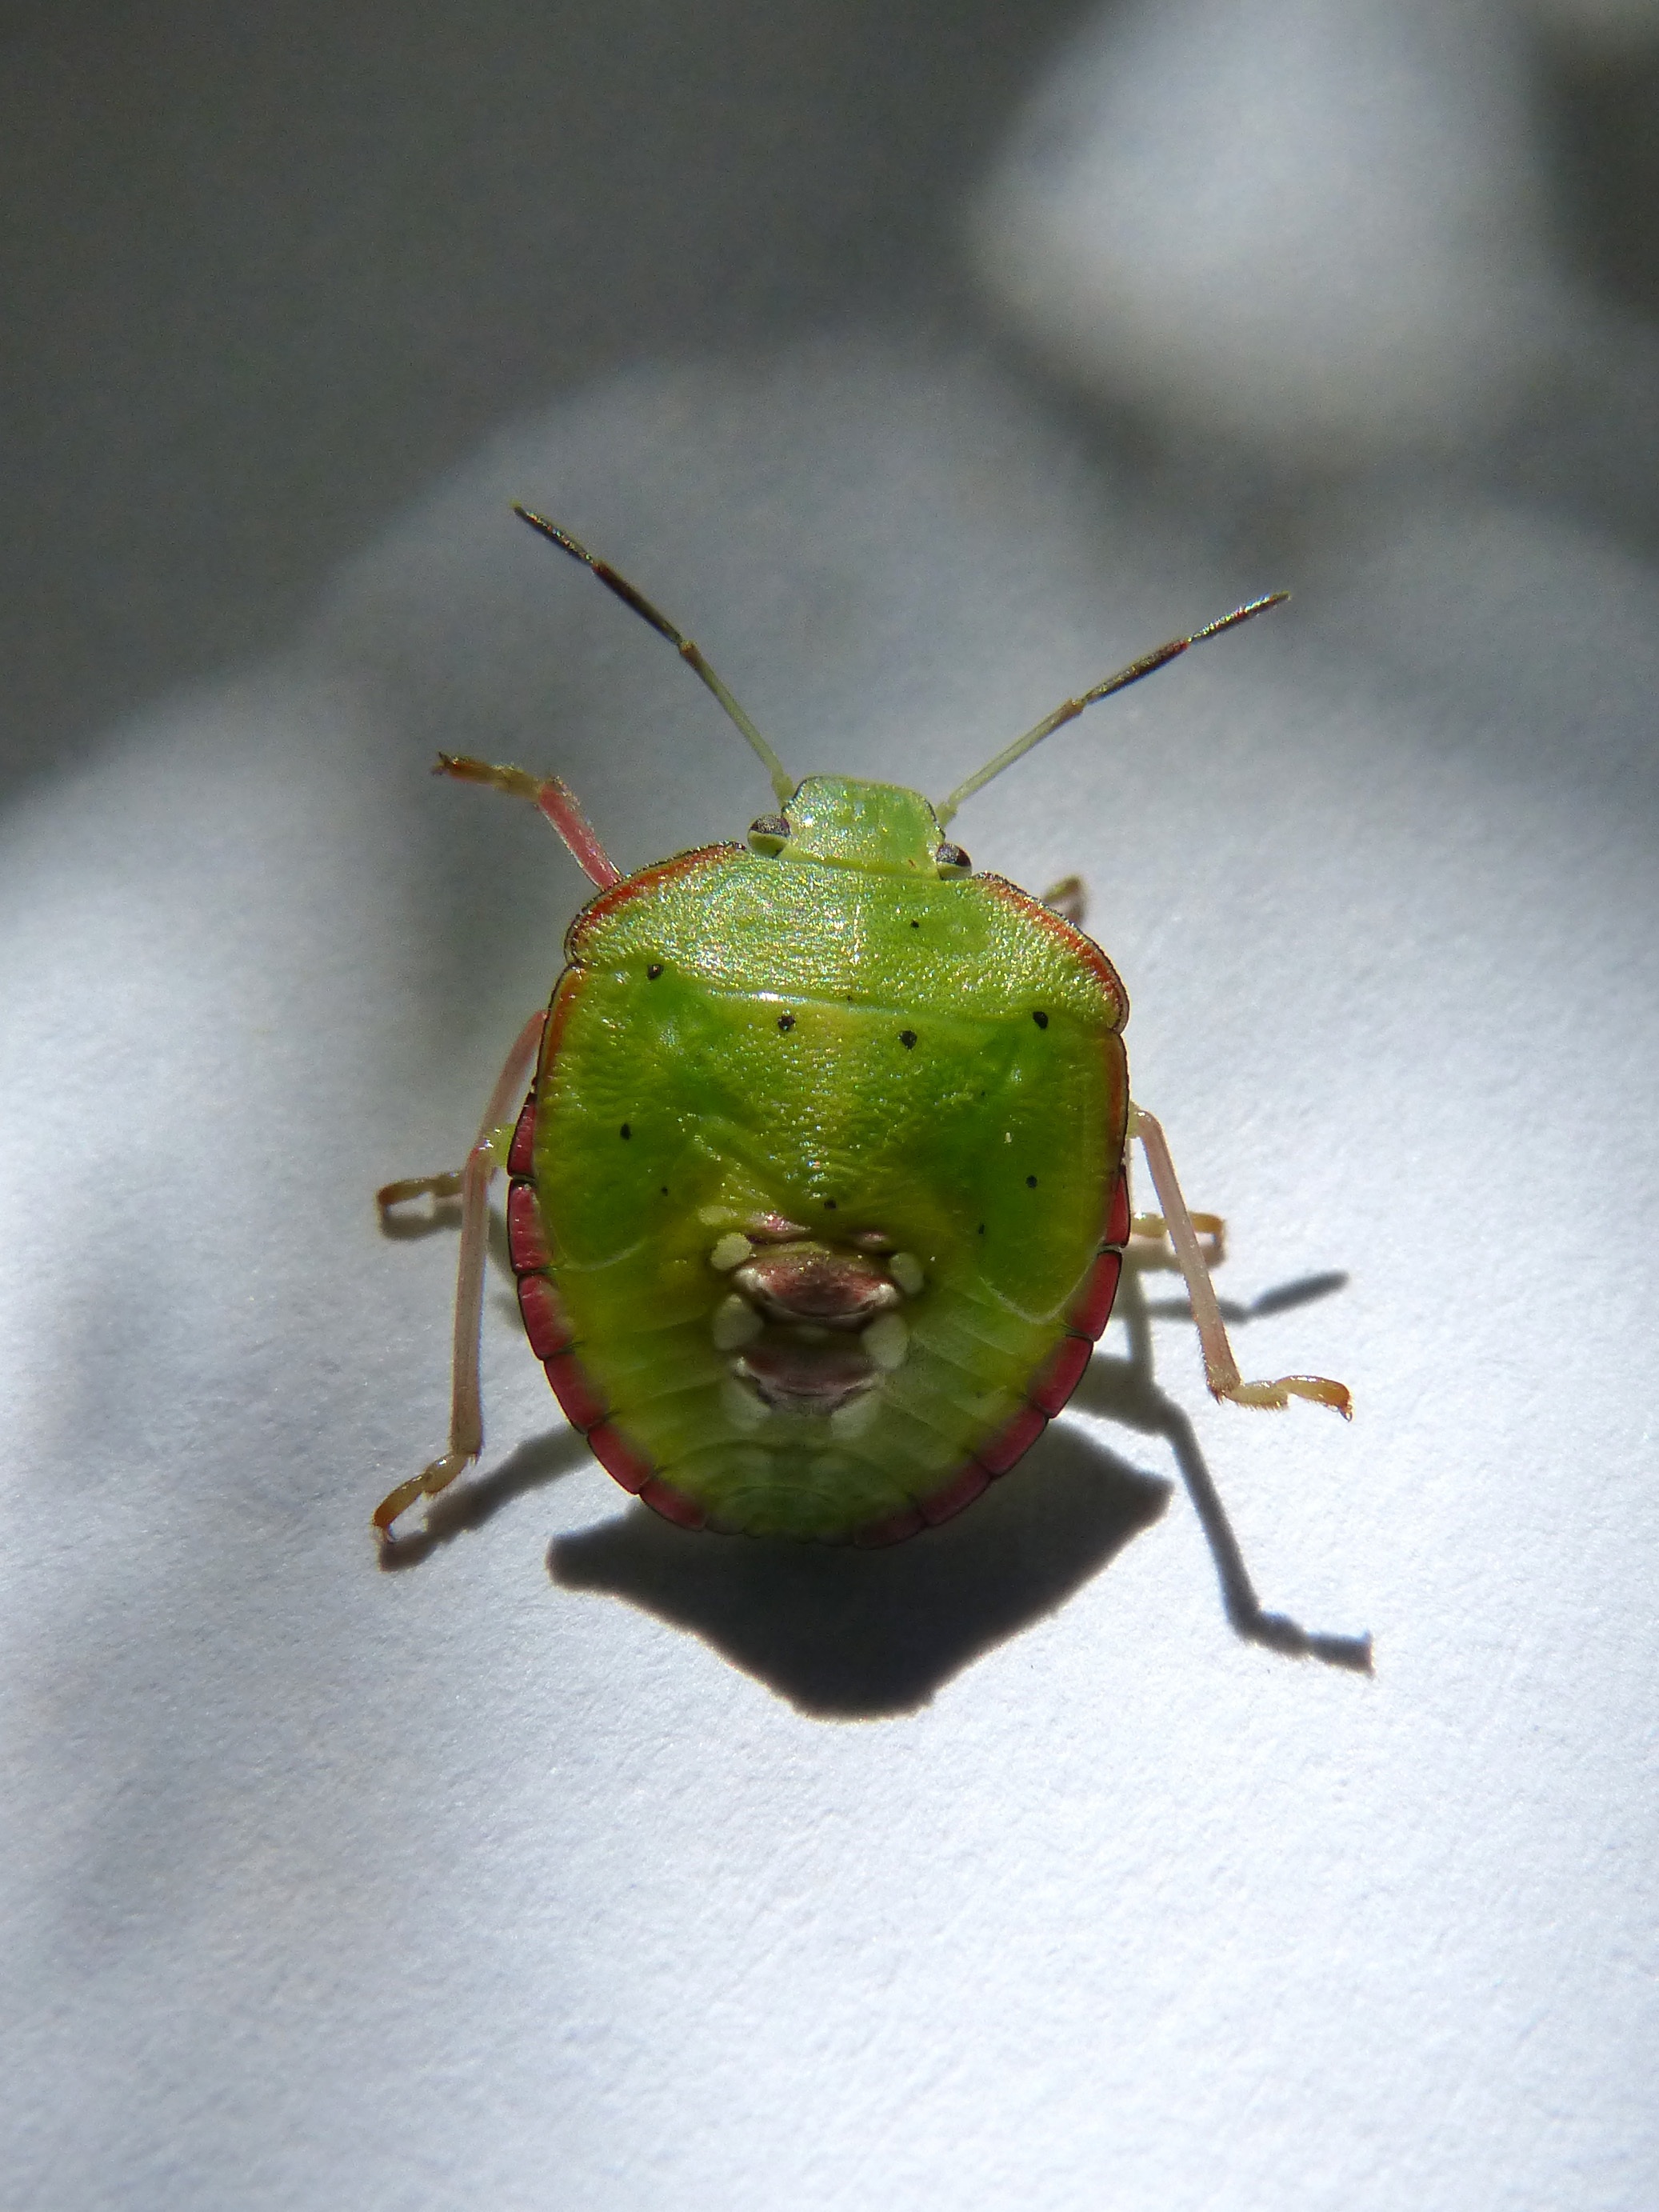
photography, leaf, flower, green, insect, bug, fauna, invertebrate, close up, plague, weevil, macro photography, arthropod, leaf beetle, i pentatomid, green prasina, bug hedionda, bernat pudent, plant stem